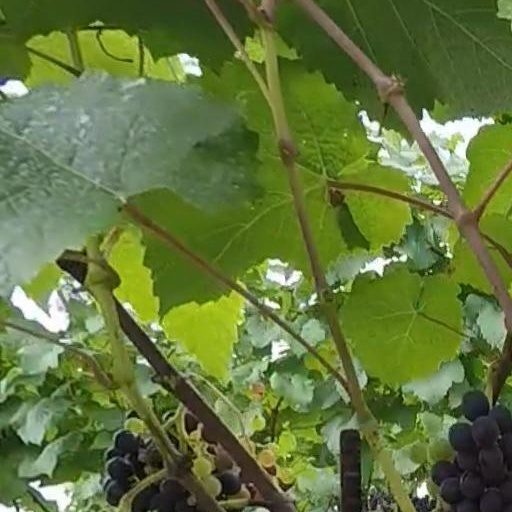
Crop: grape